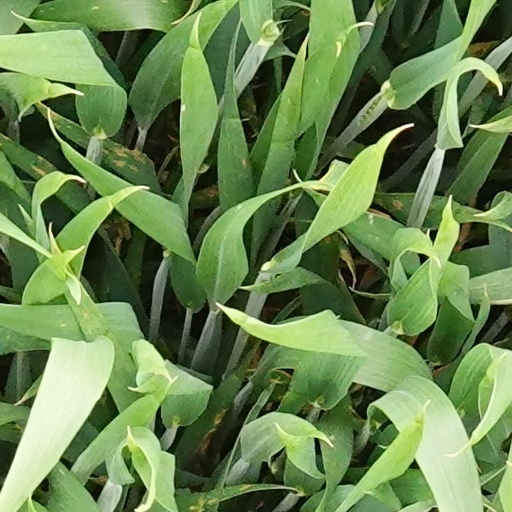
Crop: wheat